Tōbu-Dōbutsu-Kōen Station

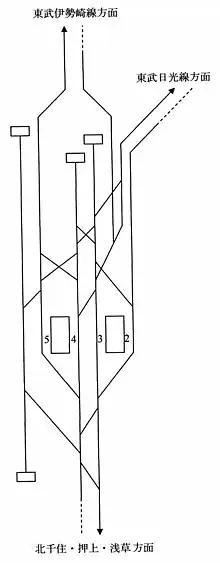
Tōbu-Dōbutsu-Kōen Station track layout

The station has two island platforms serving four tracks, with an elevated station building located above the tracks and platforms. Track 1 does not exist, and platform numbering starts from Platform 2